Felipe Melo

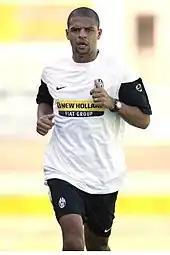
Felipe Melo training with Juventus in 2009

On 30 June 2009, following a lauded performance with Brazil at the 2009 FIFA Confederations Cup, Felipe Melo signed a new five-year contract with Fiorentina, with a release clause of €25 million. At this point, Arsenal was reportedly in negotiations to sign the player. Within days, however, Melo was the subject of a bid from Juventus. The two rival clubs eventually agreed a fee of €25 million in total and Juve's Marco Marchionni joined Fiorentina on 15 July 2009 for a tagged price of €4.5 million. Later, Cristiano Zanetti, tagged for €2 million, re-joined Fiorentina. This allowed Juve to pay Fiorentina €18.5 million in three instalments.